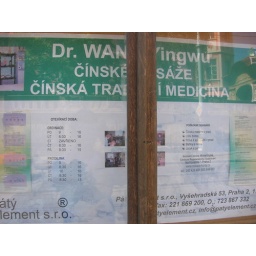
Saw this outside an office building while walking around Karlovo Namesti area. Was tickled :)(&amp;quot;Chinese Traditional Medicine&amp;quot;)